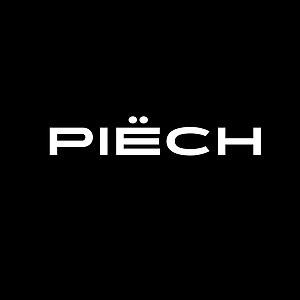
Piëch Automotive est un constructeur d'automobiles électriques basé à Zurich en Suisse, fondé en août 2017 par Rea Stark Rajcic et Anton Piëch.